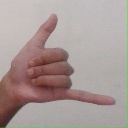
अक्षर: द